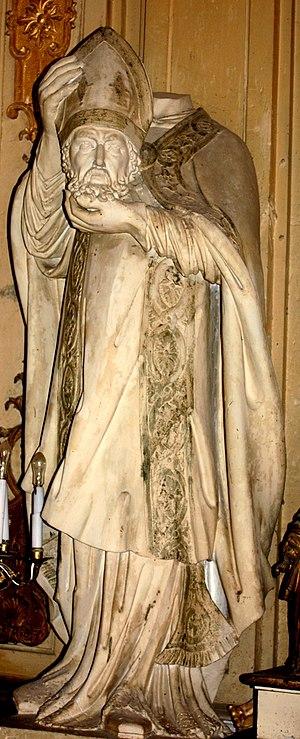
Statue de Saint Denis portant sa tête. (Limite 17e - 18e siècle) Français
Cuves est une commune française, située dans le département de la Manche en région Normandie, peuplée de 283 habitants.